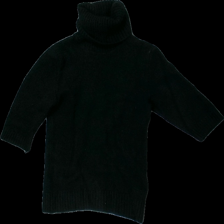
View: front
Type: Sweater
Category: Ladies
Brand: H&M
Colors: Black
Material: 55% Nylon 45% Viscose
Cut: Turtle neck, Regular
Size: S
Season: Winter
Price range: 50-100
Recommended usage: Reuse
Description: knitted sweater with shorter sleeves and turtleneck